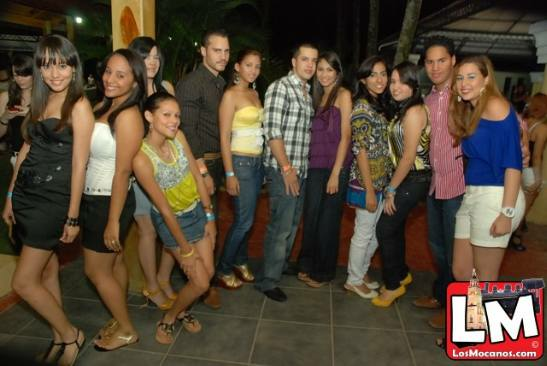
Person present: Yes